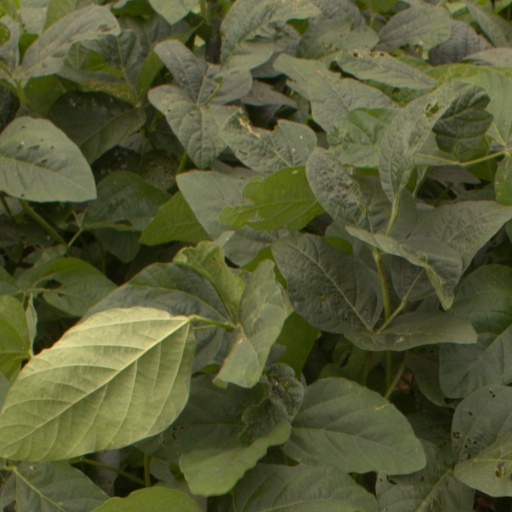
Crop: soybean